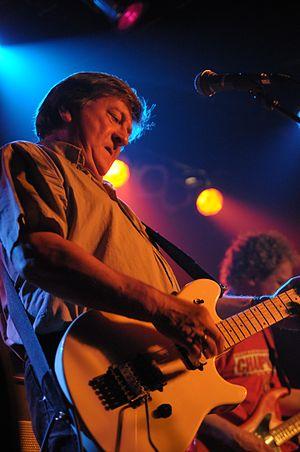
Five Man Electrical Band est un groupe de rock canadien d'Ottawa. En 1971, ils connaissent la consécration avec la chanson Signs qui internationalise la réputation du groupe.